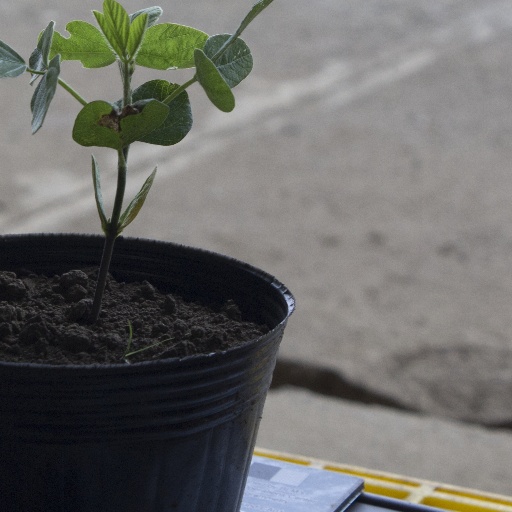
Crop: soybean